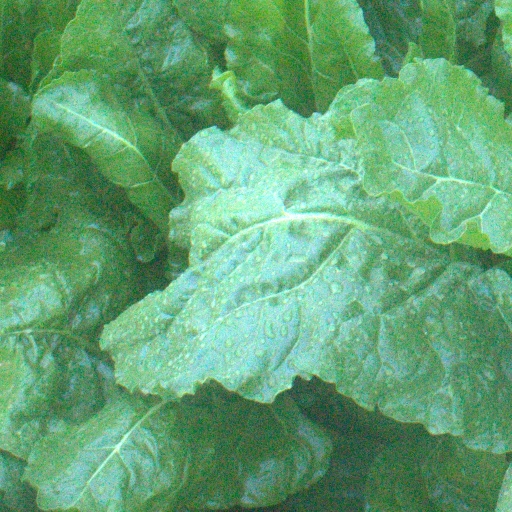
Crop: sugar beet